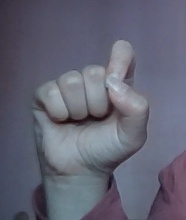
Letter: fa